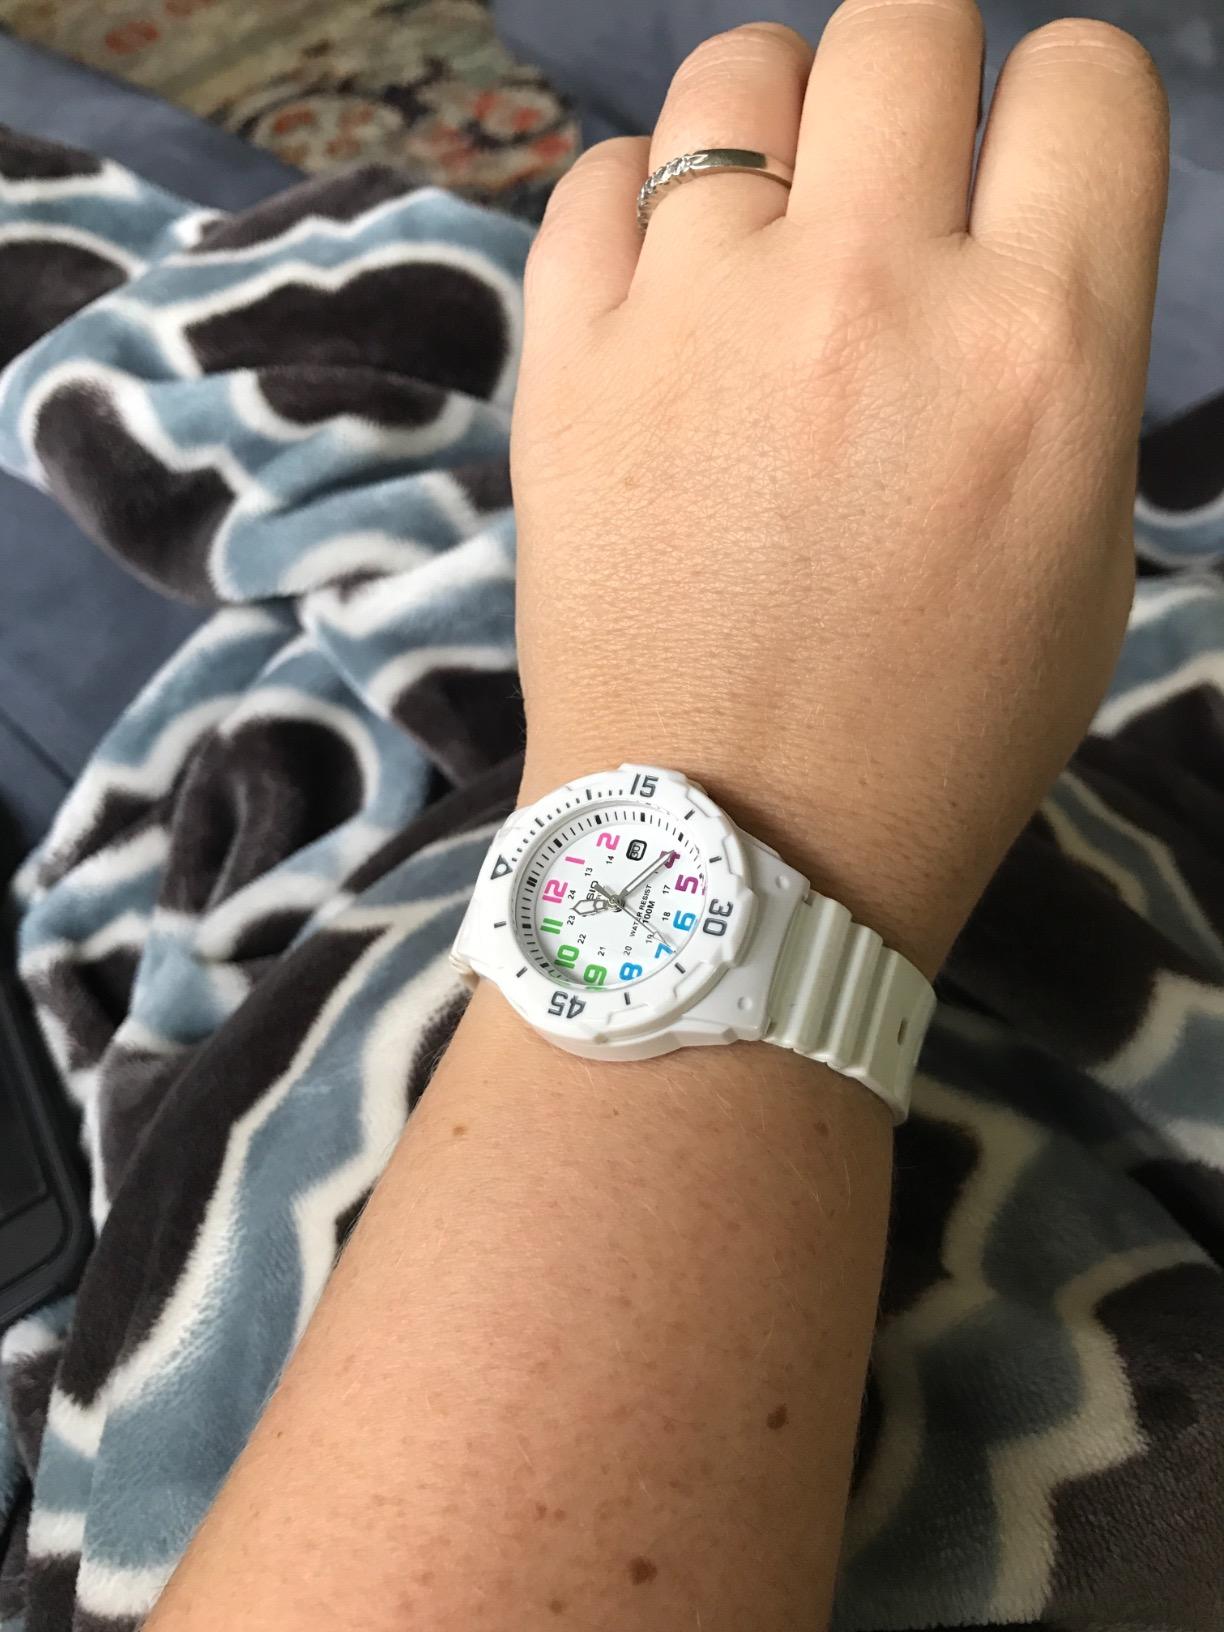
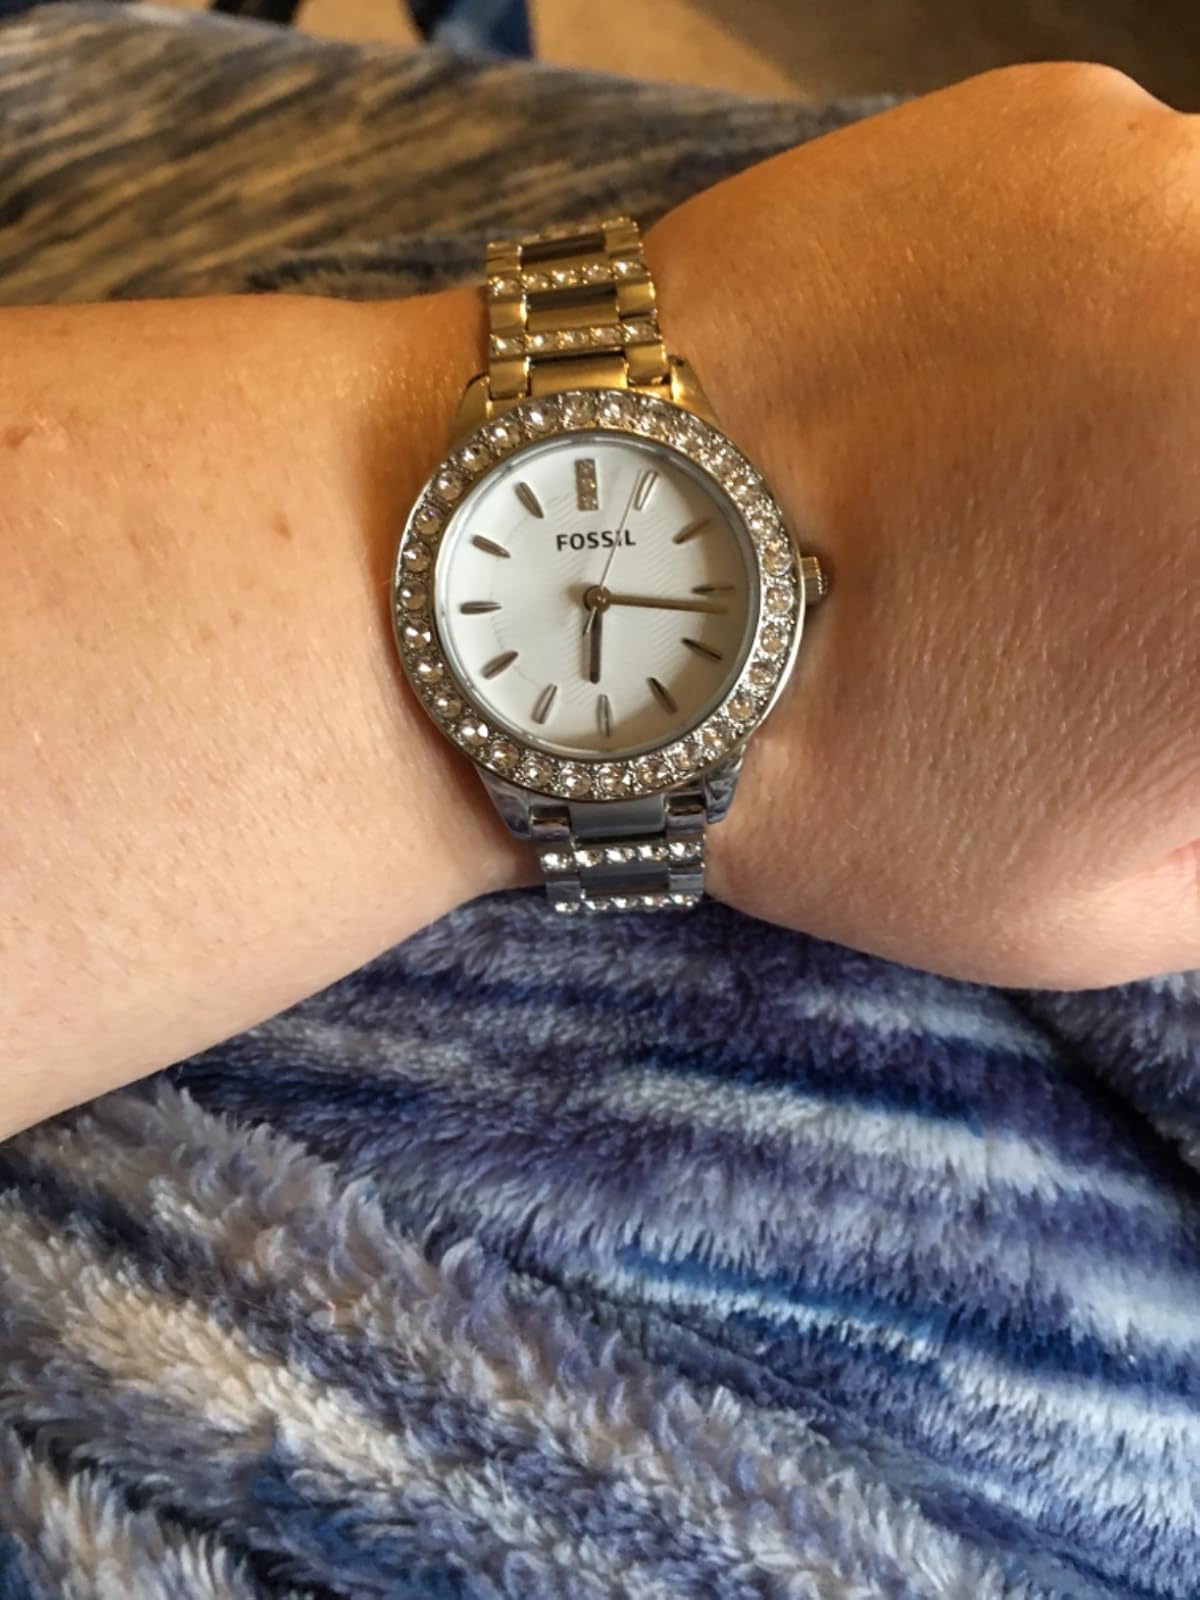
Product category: accessories_watch
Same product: no